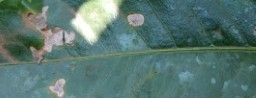
Label: Miner